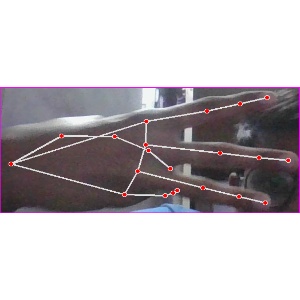
अक्षर: भ